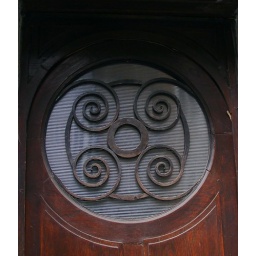
window in door Fougeres